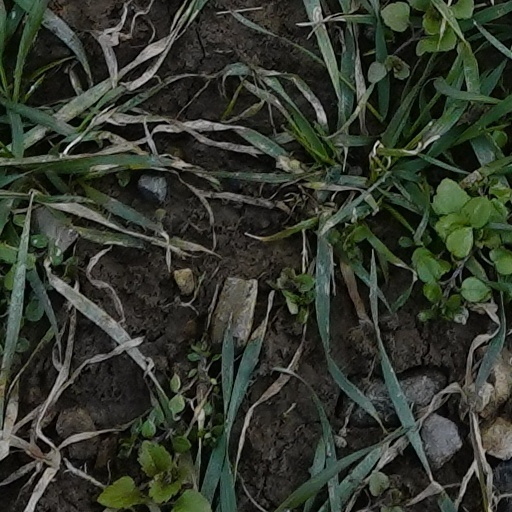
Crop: wheat